Isoroku Yamamoto

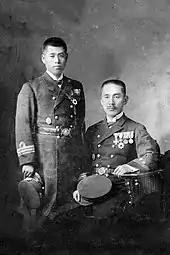
Yamamoto (left) with his lifelong friend Teikichi Hori as young officers of the Japanese Navy, 1915–1919

Yamamoto graduated from the Imperial Japanese Naval Academy in 1904, ranking 11th in his class. He then subsequently served on the armored cruiser during the Russo-Japanese War. He was wounded at the Battle of Tsushima, losing his index and middle fingers on his left hand, as the cruiser was hit repeatedly by the Russian battle line. He returned to the Naval Staff College in 1914, emerging as a lieutenant commander in 1916. In December 1919, he was promoted to commander.